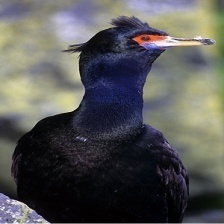
Species: RED FACED CORMORANT
Scientific name: PHALACROCORAX URILE